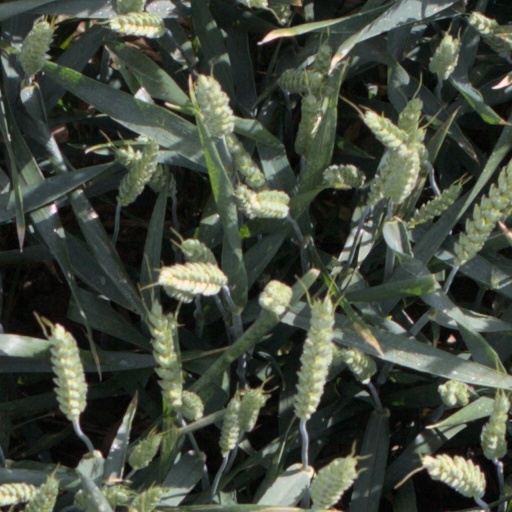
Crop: wheat